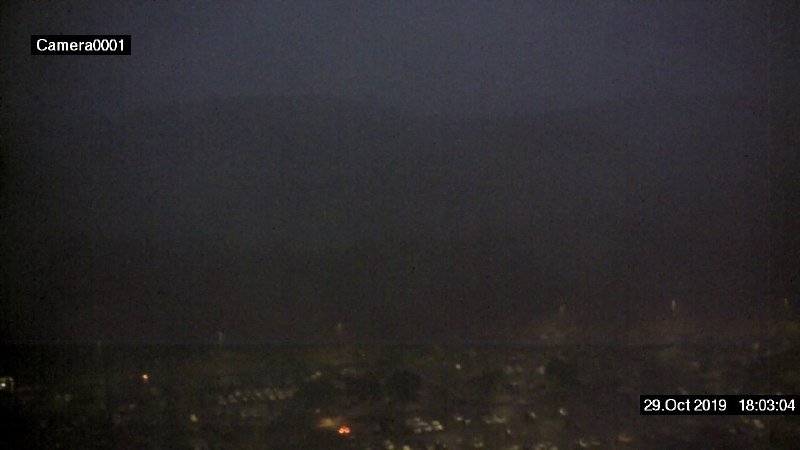
Fire: no
Smoke: no